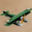
Label: airplane